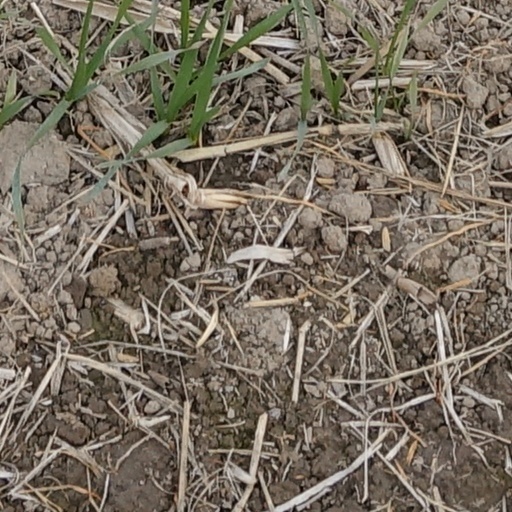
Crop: wheat